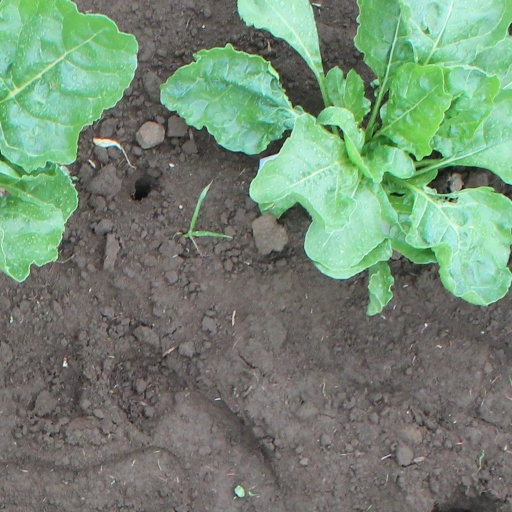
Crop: sugar beet